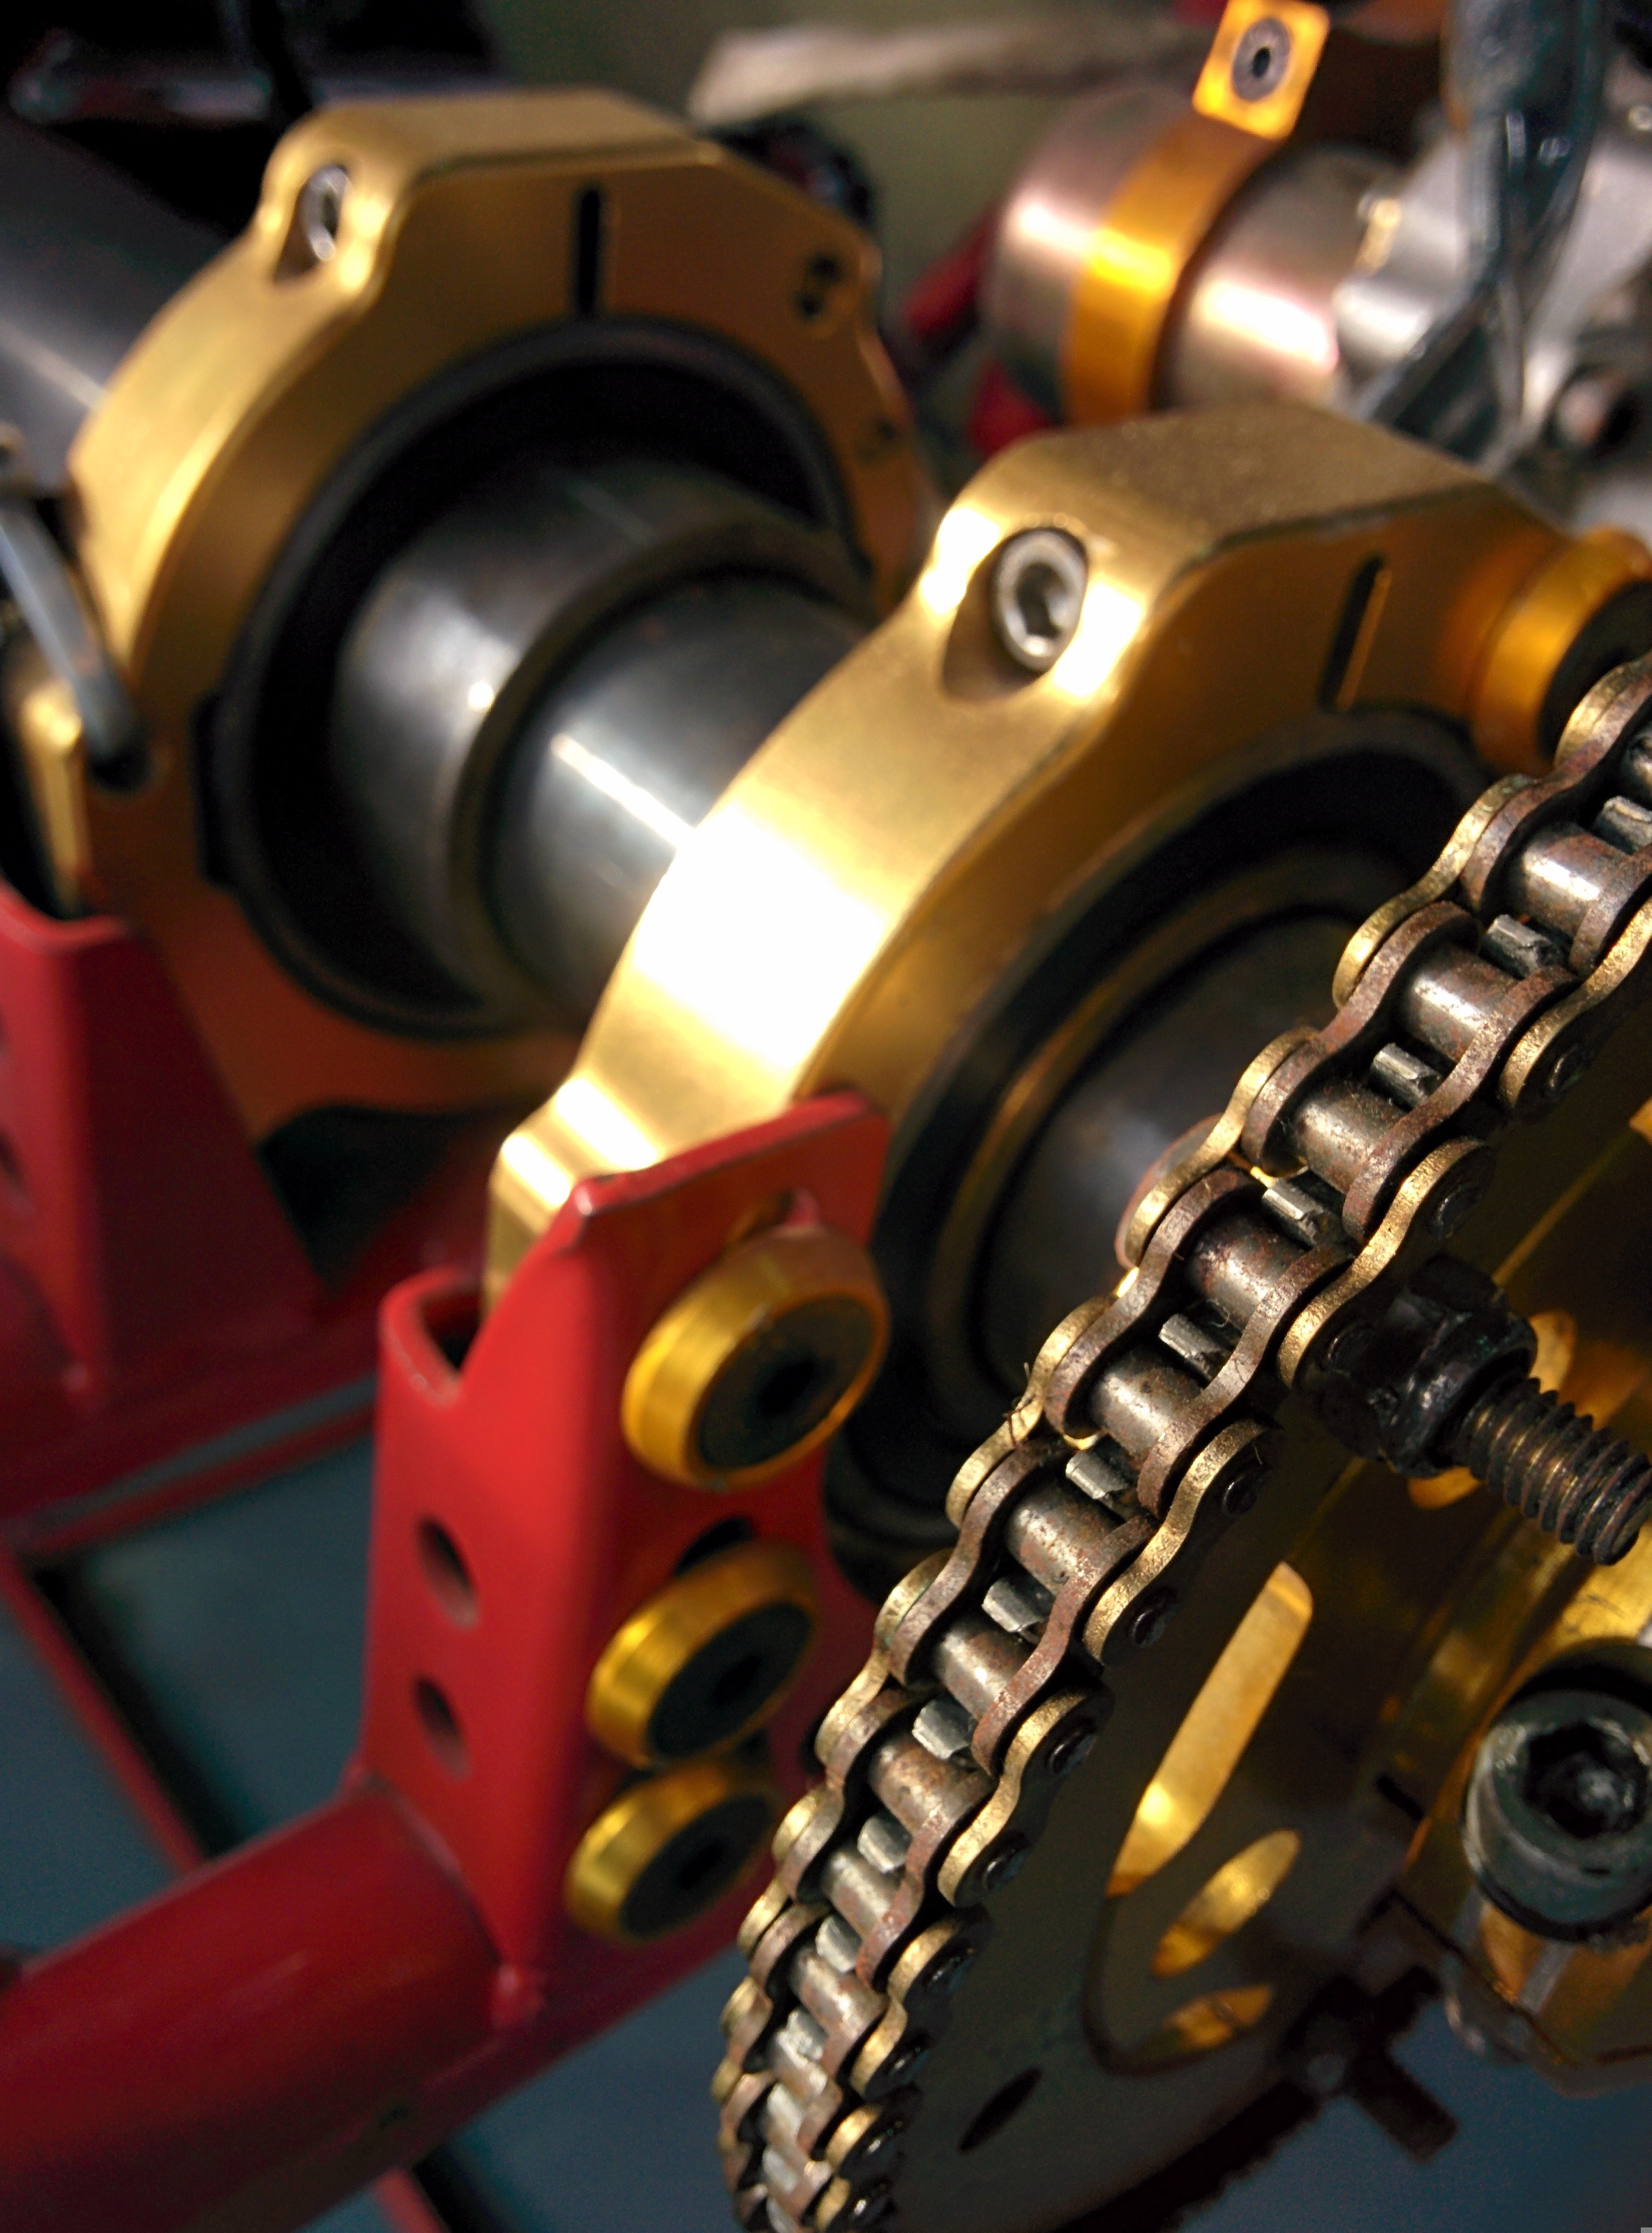
wheel, machine, product